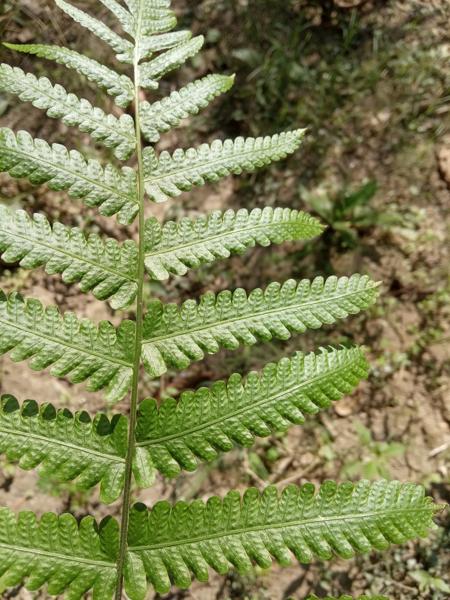
Weed species: Pteris vittata